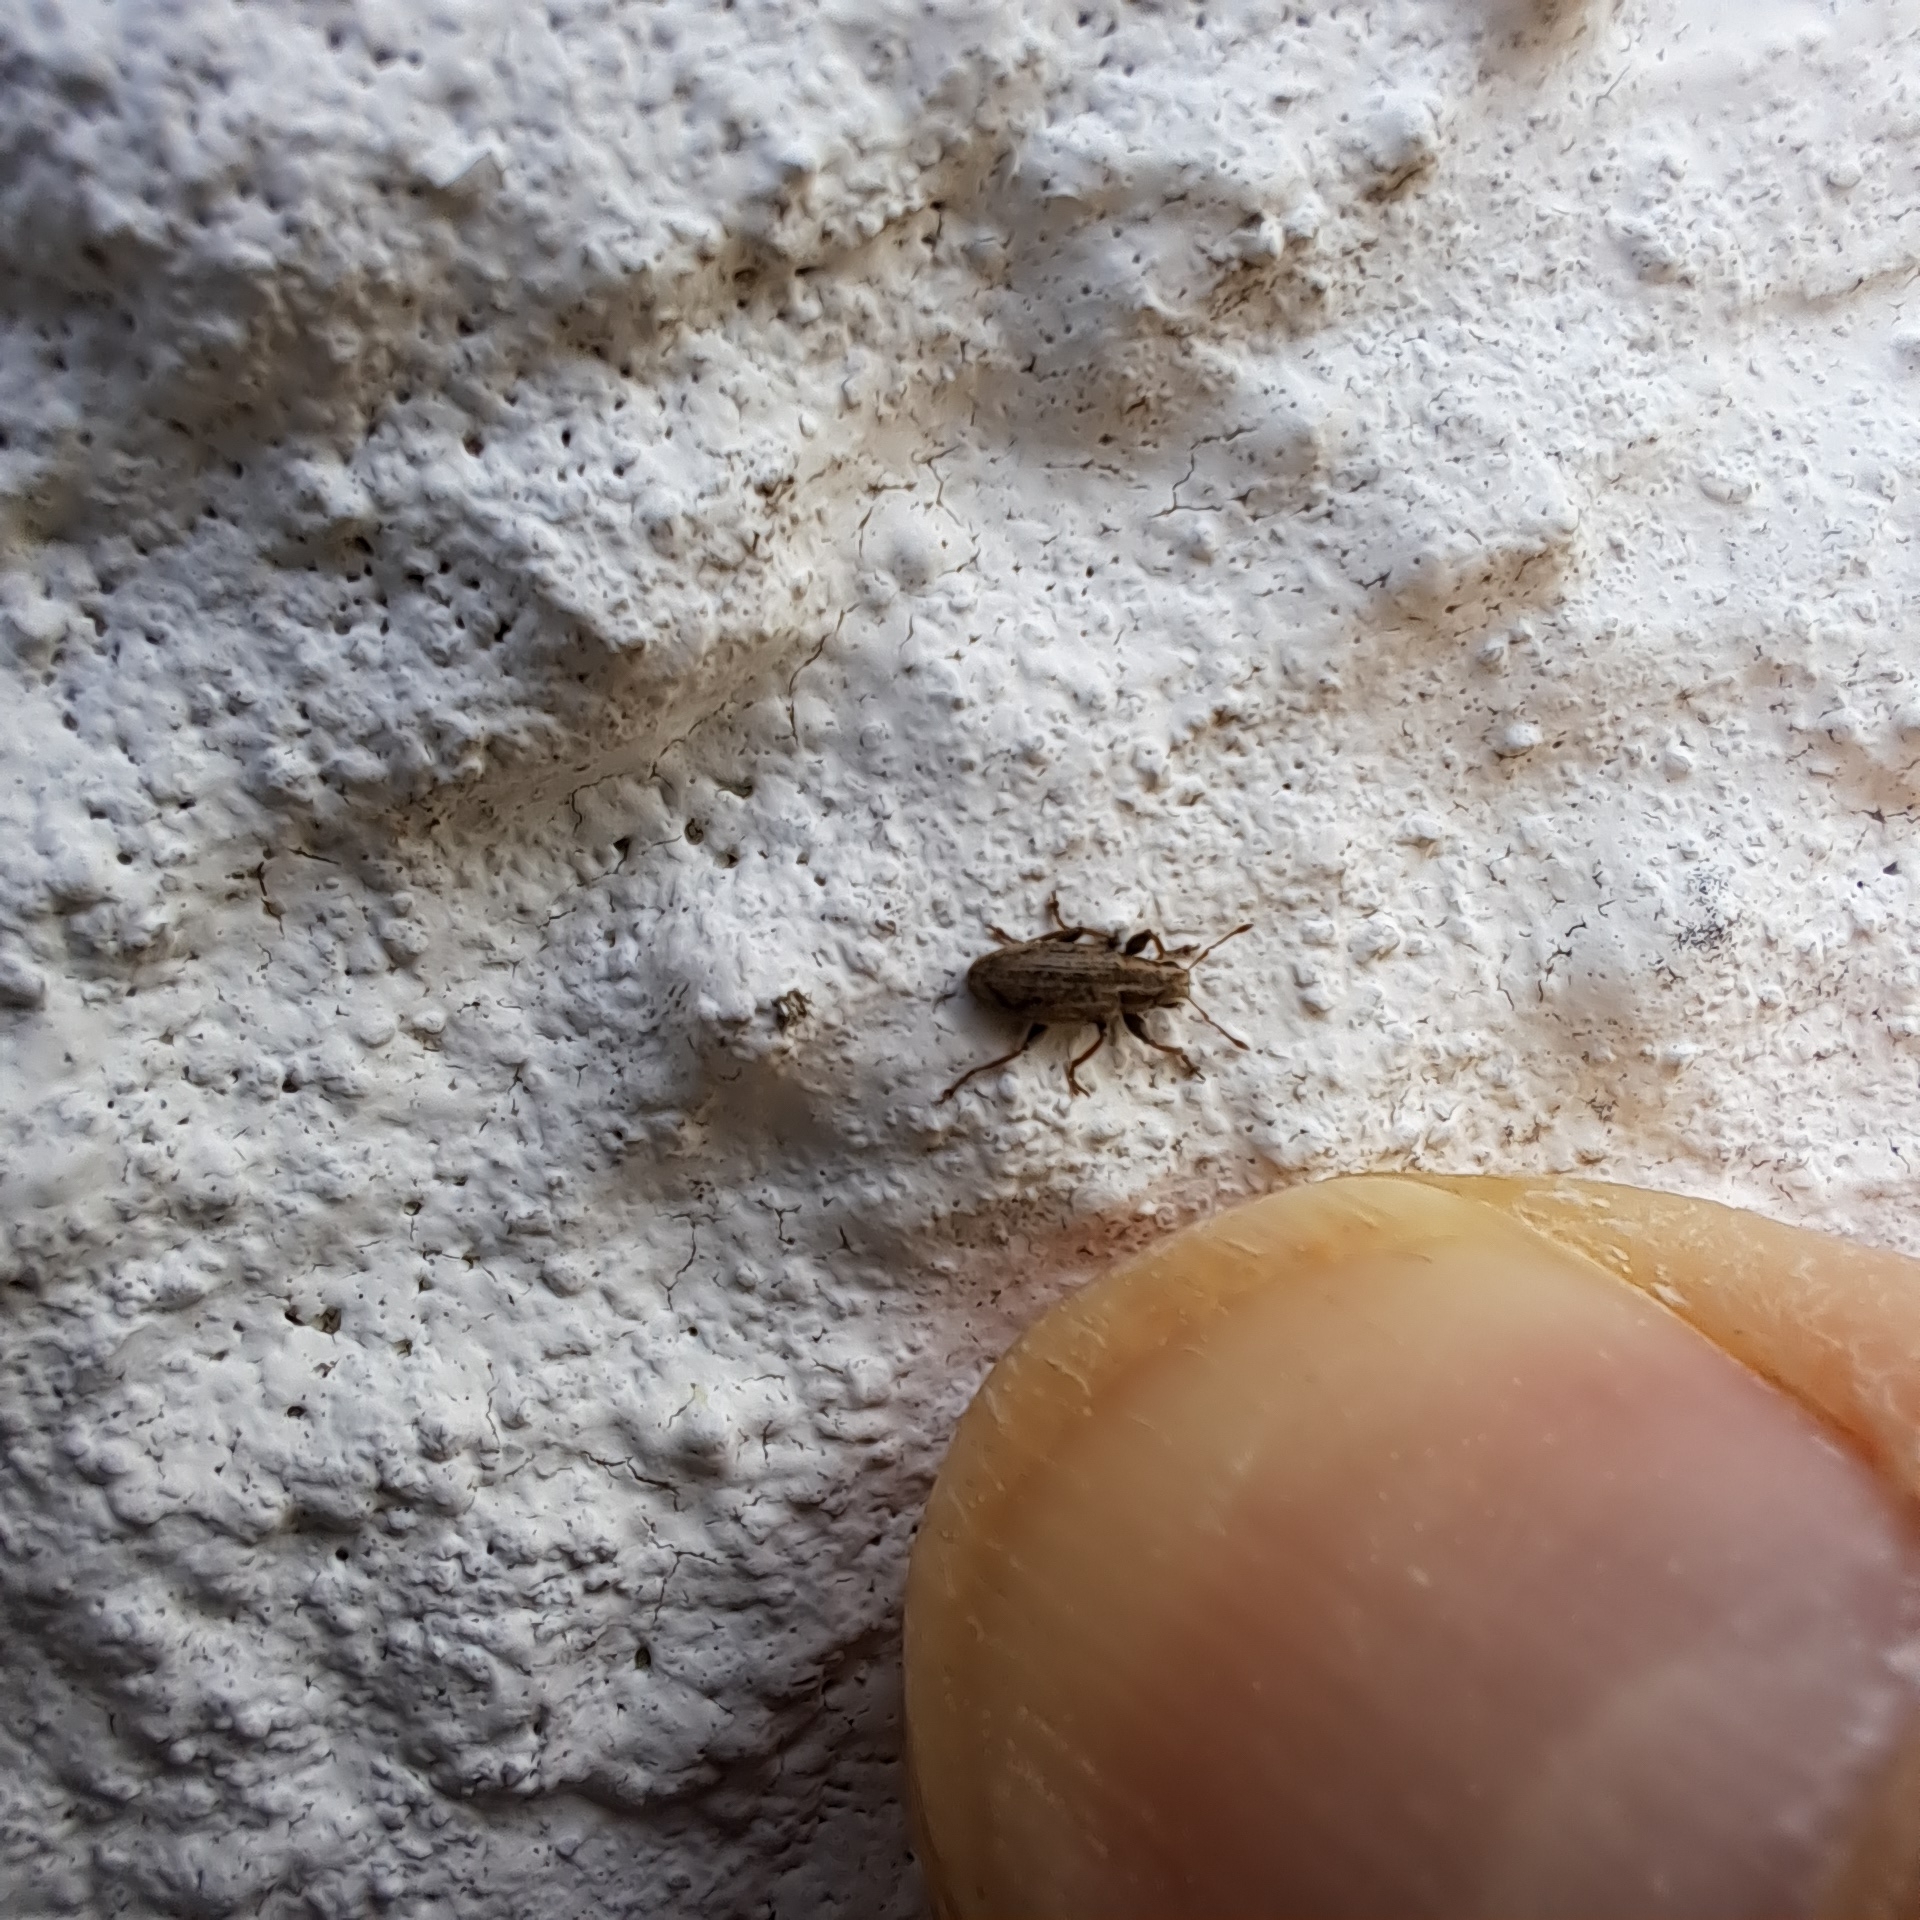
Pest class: pea_leaf_weevil